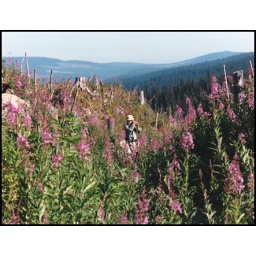
A field of flowers surrounding a tree planter in British Columbia.